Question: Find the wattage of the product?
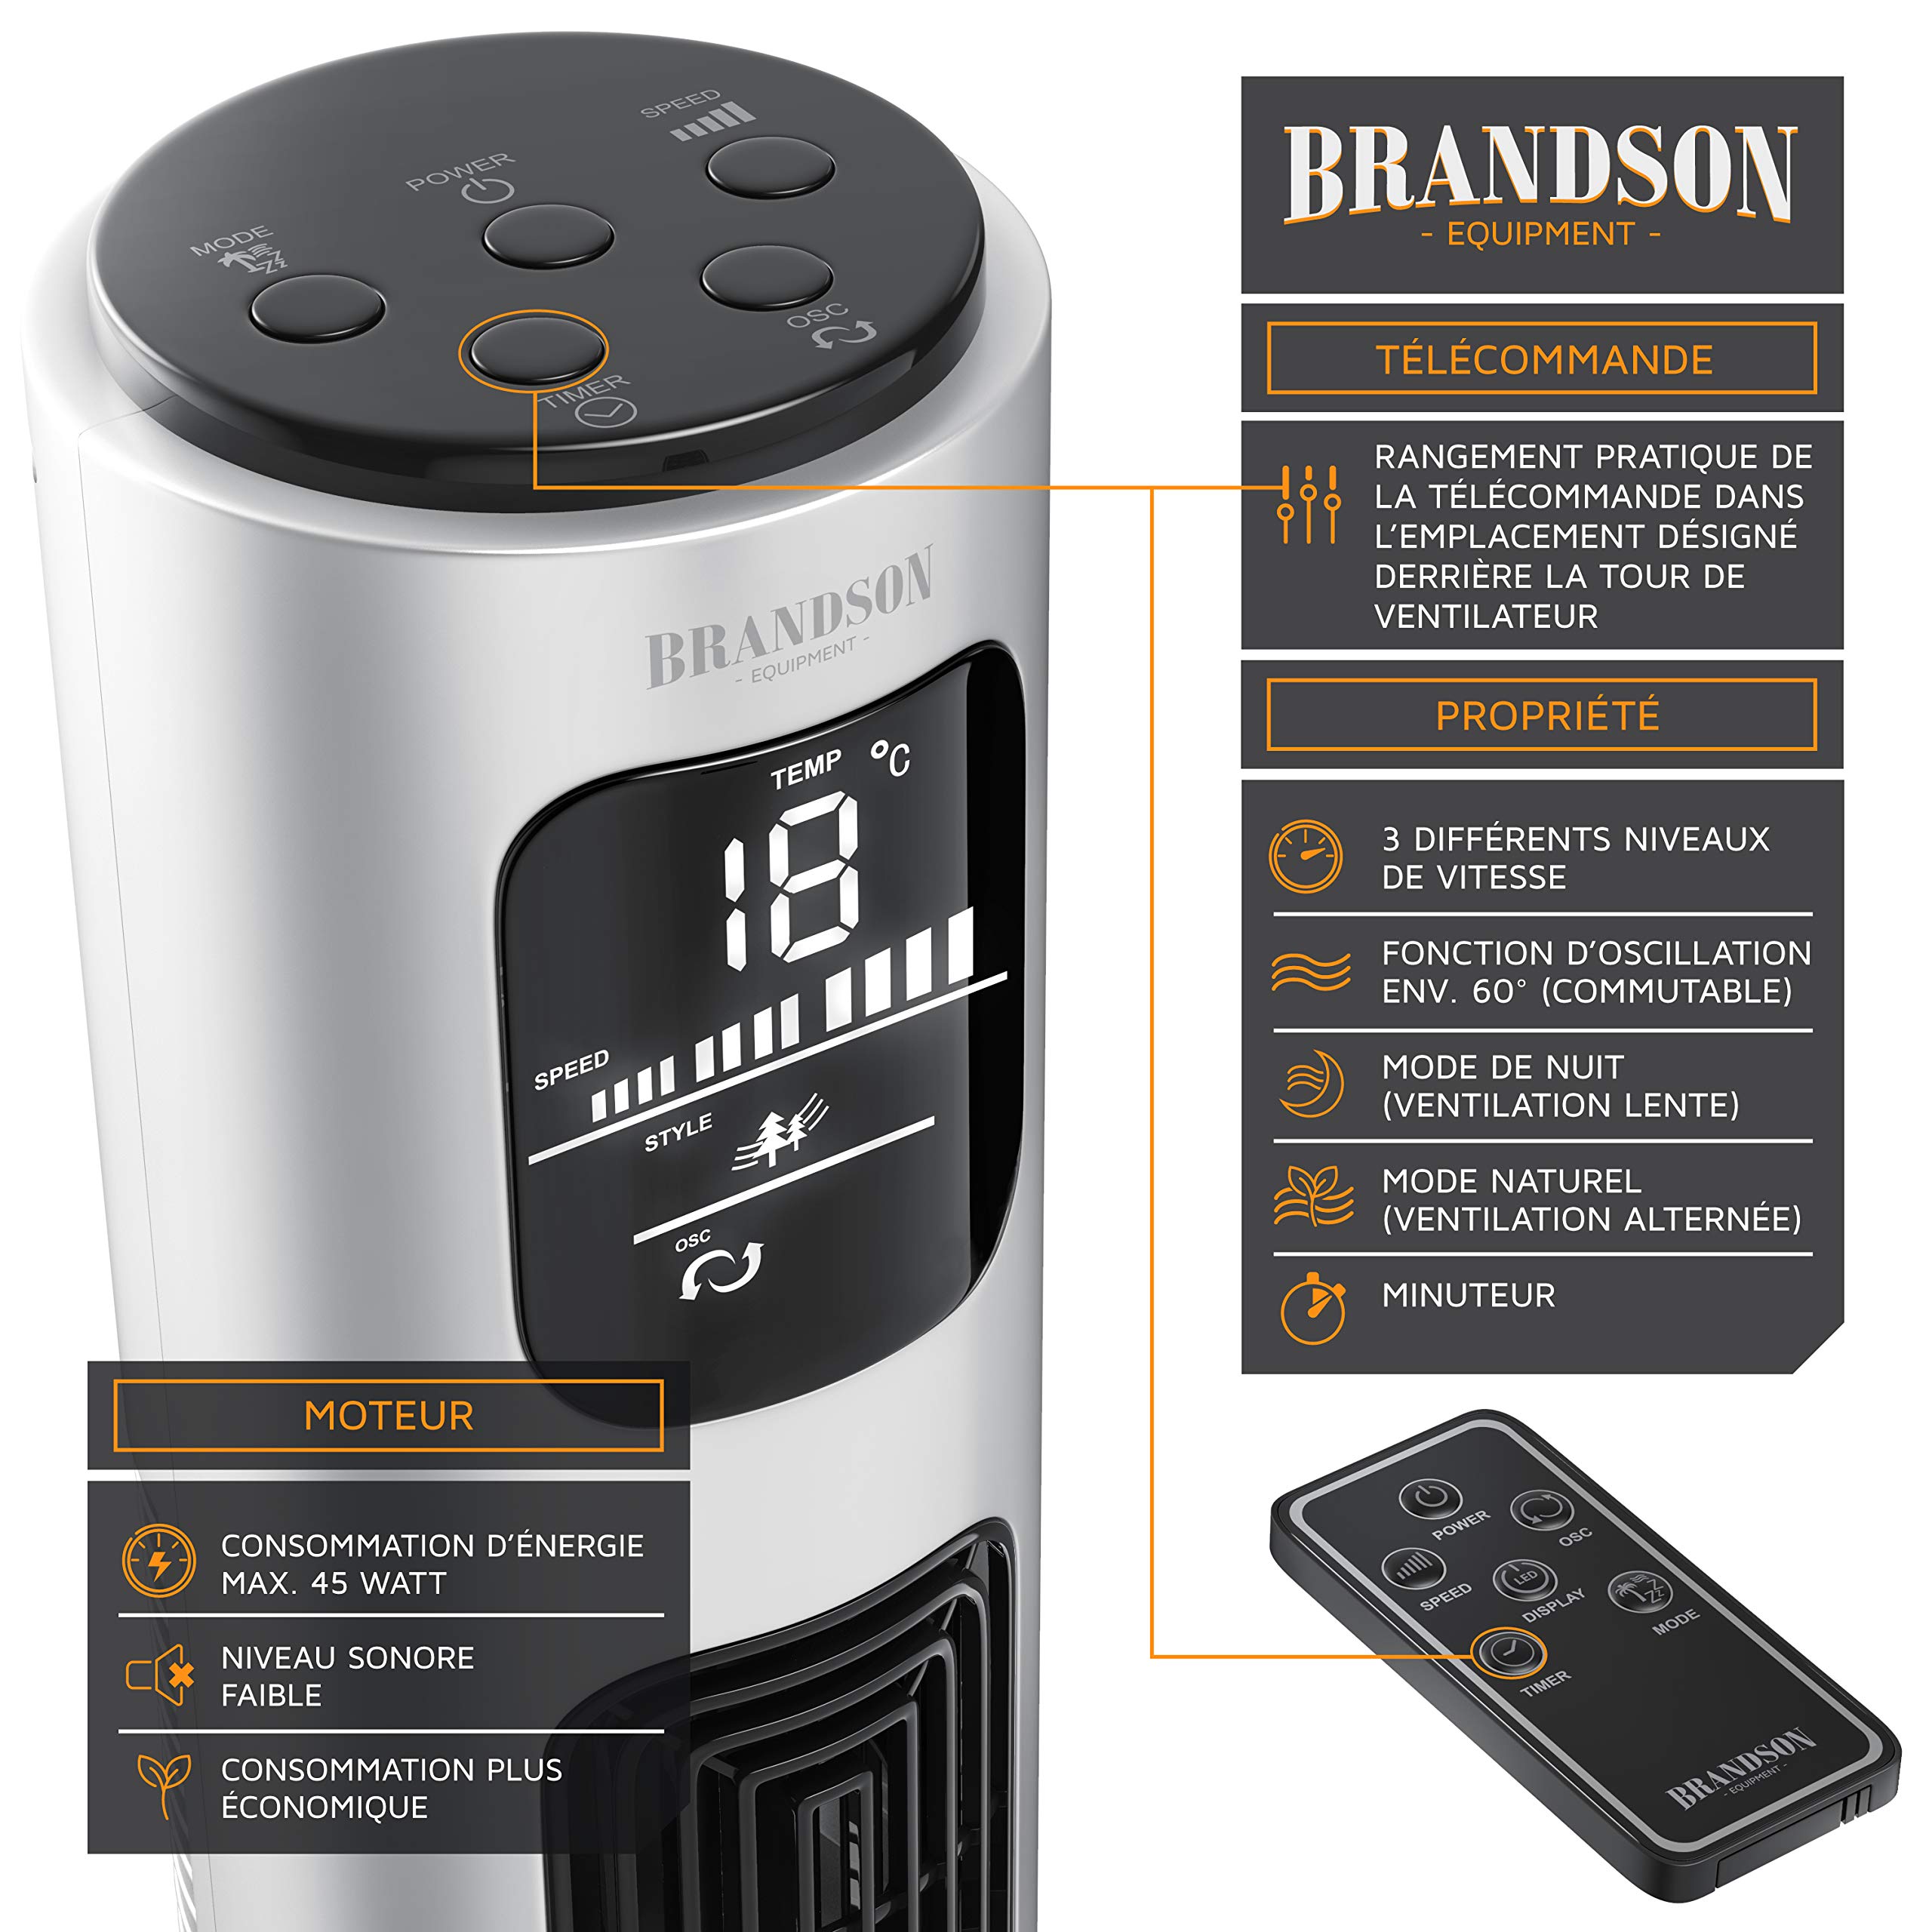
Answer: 45.0 watt